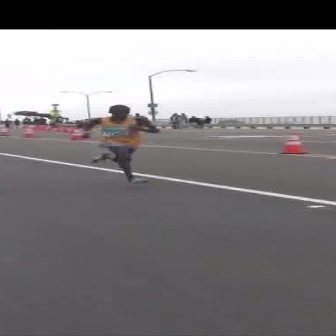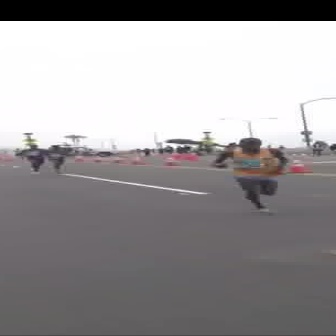
  Please identify the target specified by the bounding box [80,104,159,183] in the first image and locate it in the second image. Return the coordinates in [x_min,y_min,x_max,y_max] format.
Answer: [209,137,284,212]